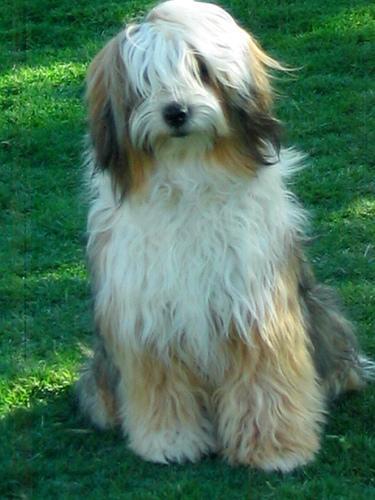
Tibetan_terrier